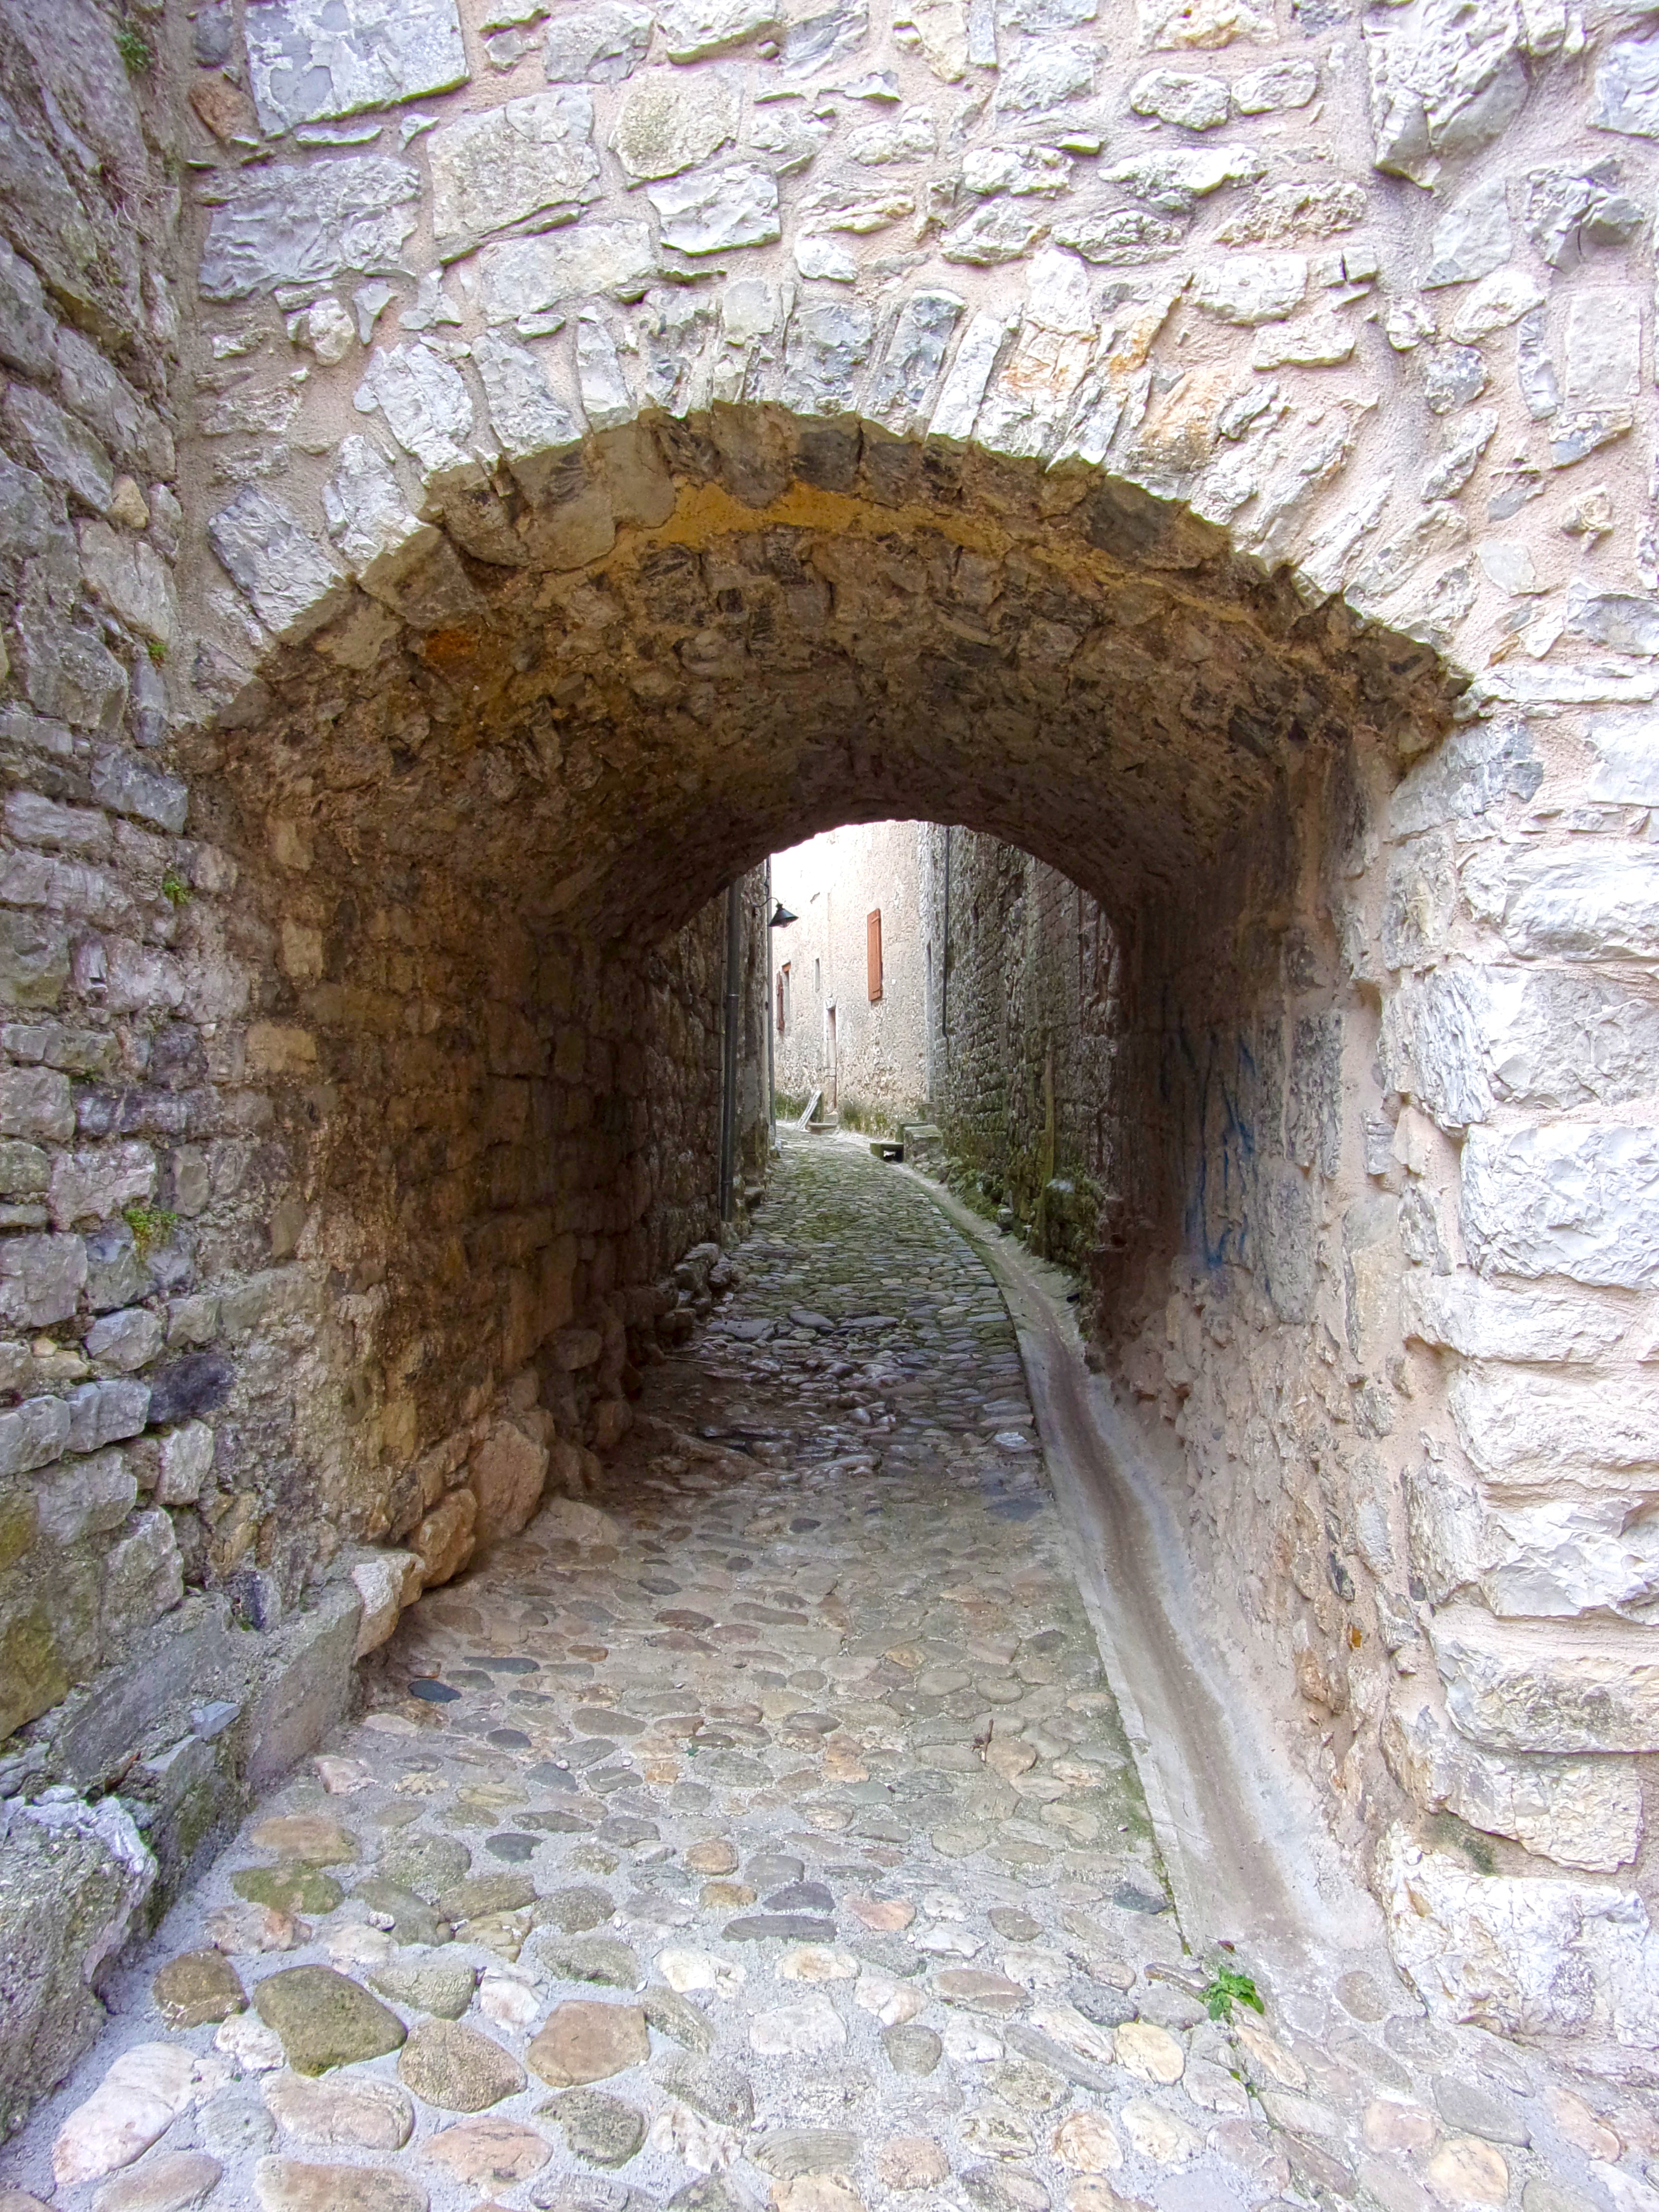
architecture, wall, village, arch, fortification, basement, lane, stones, medieval, ruins, monastery, provence, cevennes, pavers, medieval village, ancient history